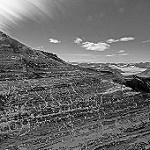
Label: B & W